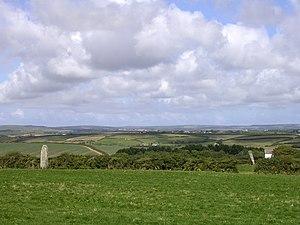
Cette liste non exhaustive recense les principaux sites mégalithiques en Cornouailles.